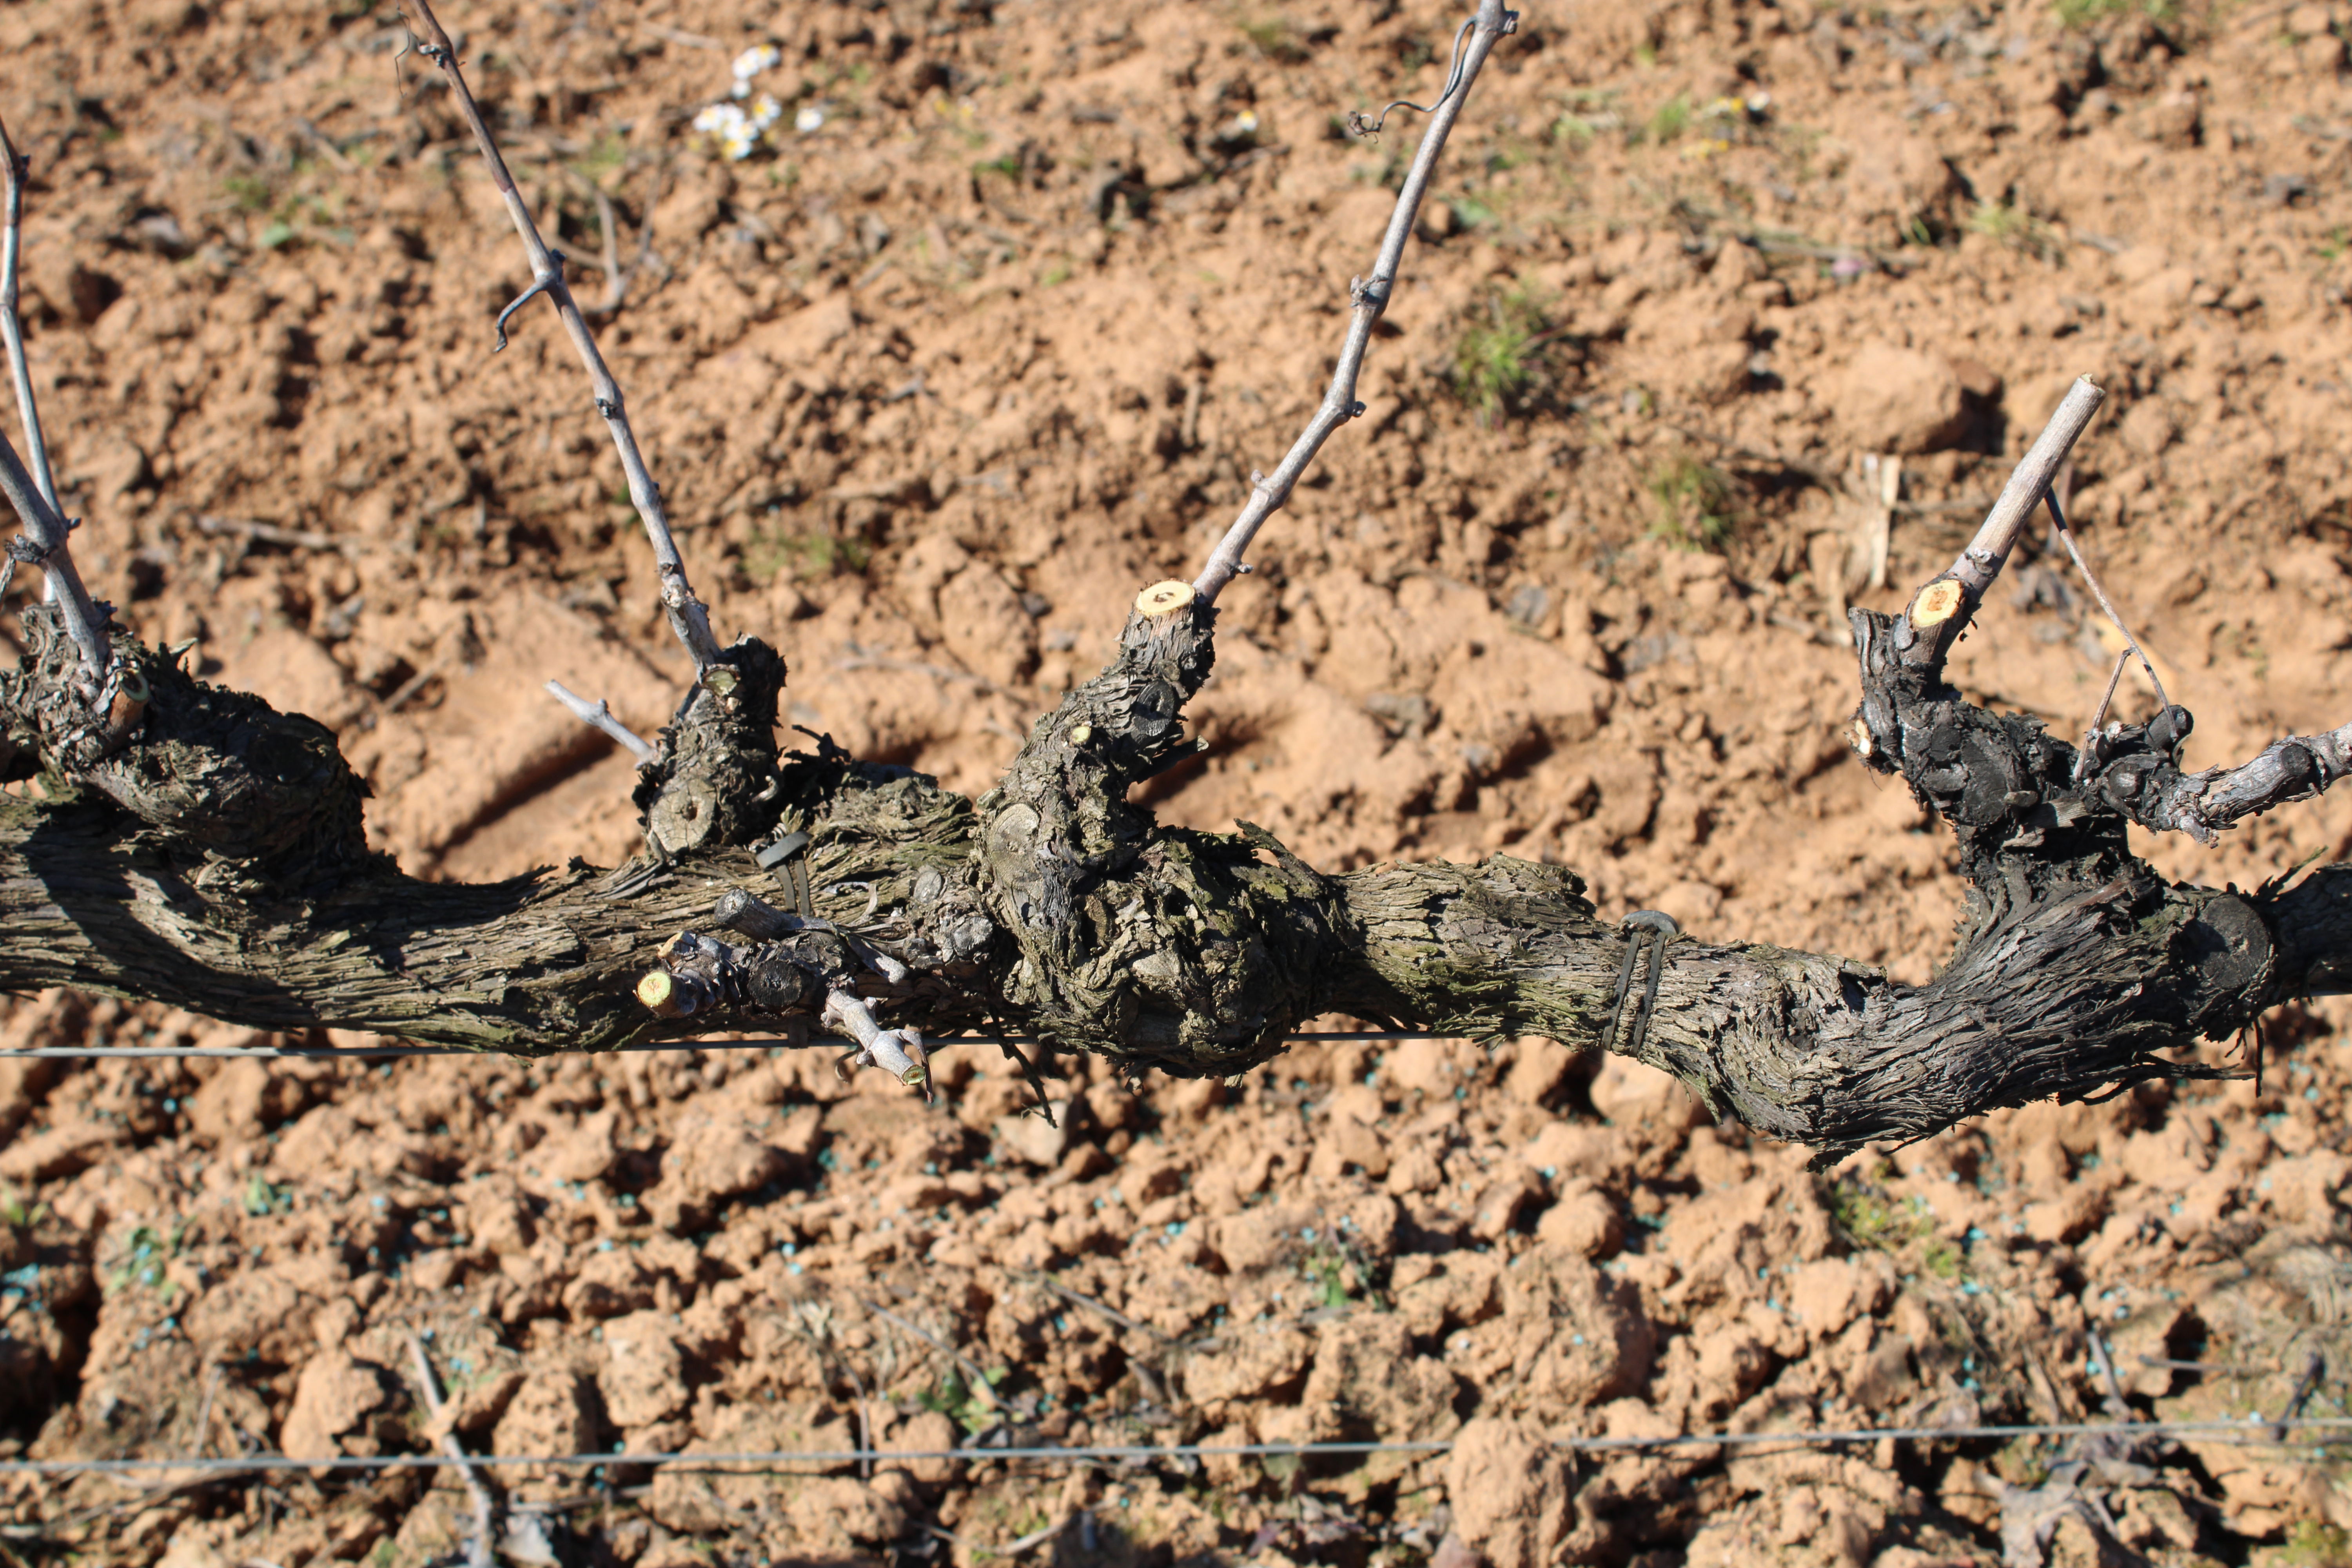
Unpruned shoots: 4
Pruned shoots: 4
Trunks: 1